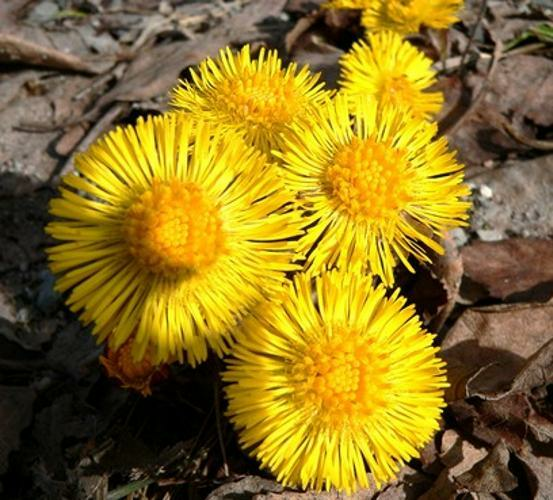
Flower: colt's foot